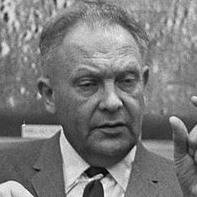
Age: 58